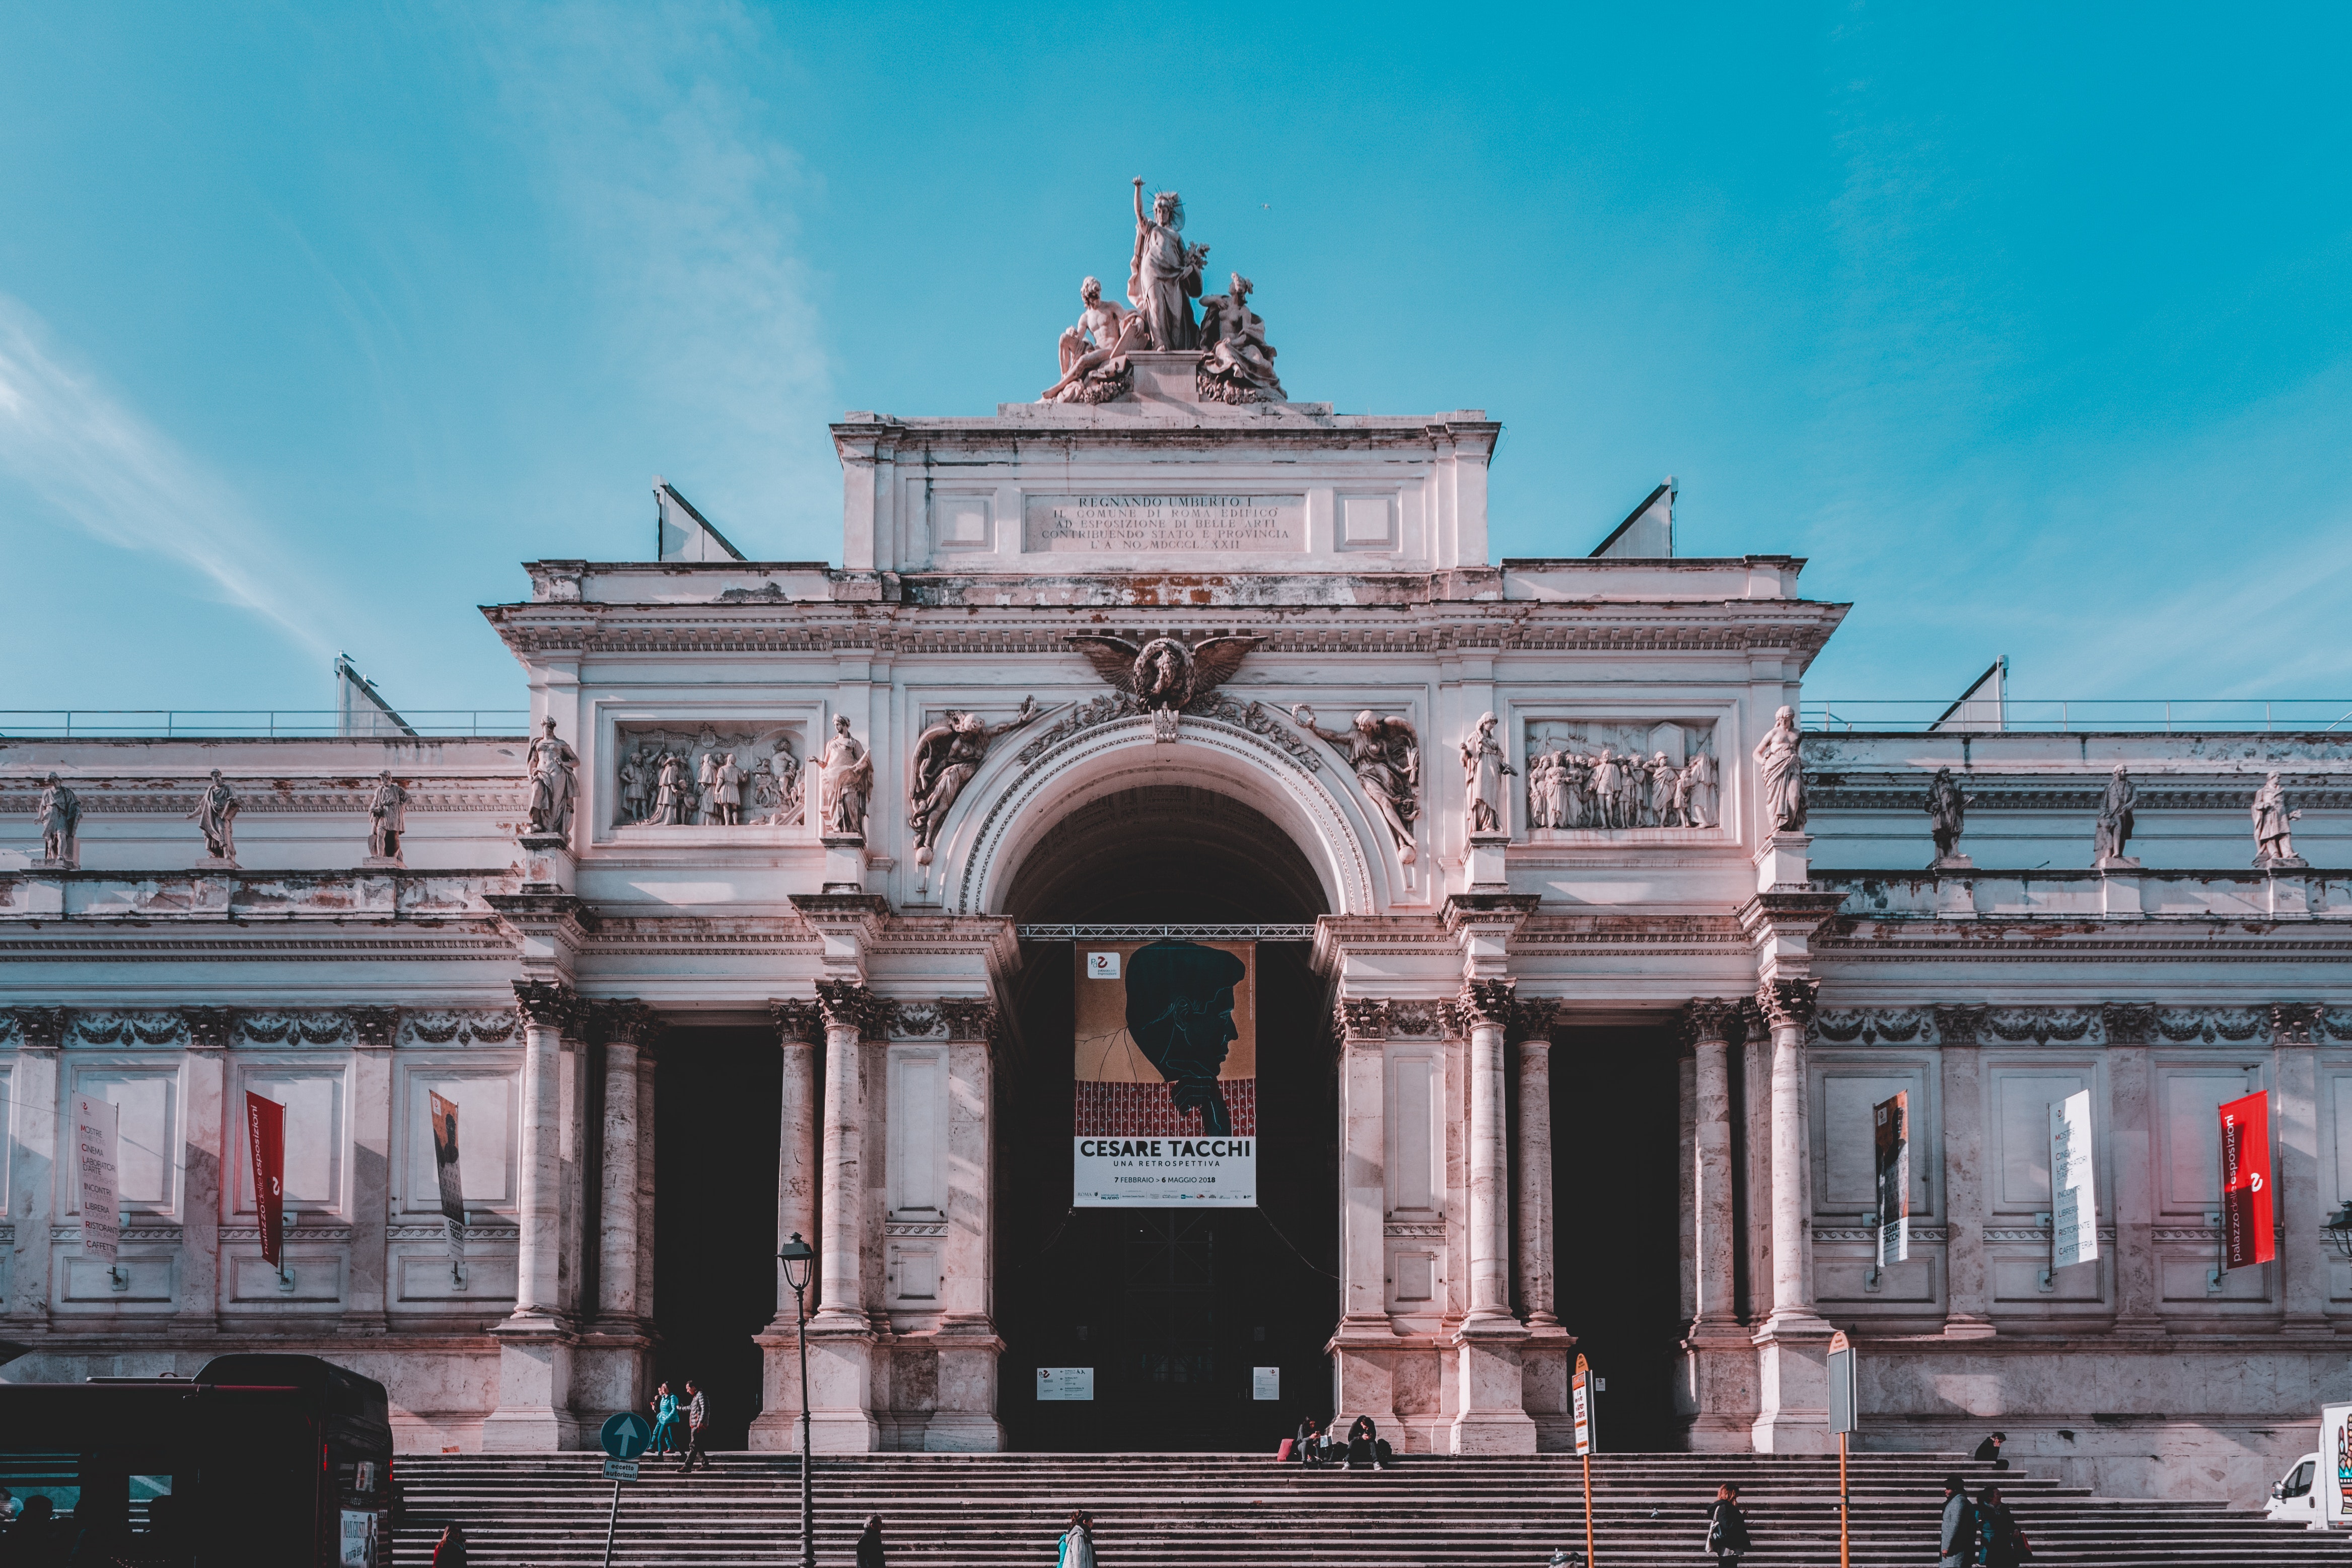
architecture, landmark, arch, building, classical architecture, facade, monument, sky, city, triumphal arch, tourist attraction, tourism, historic site, palace, house, metropolis, town square